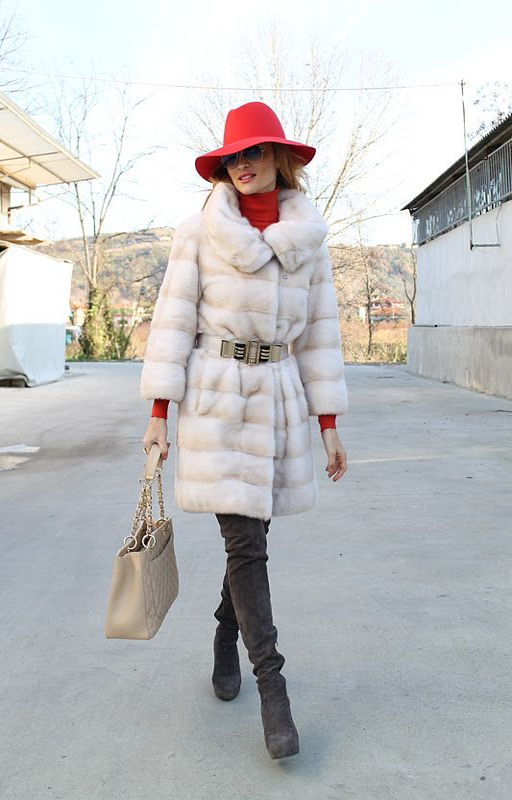
the girl with the red hat , and fur